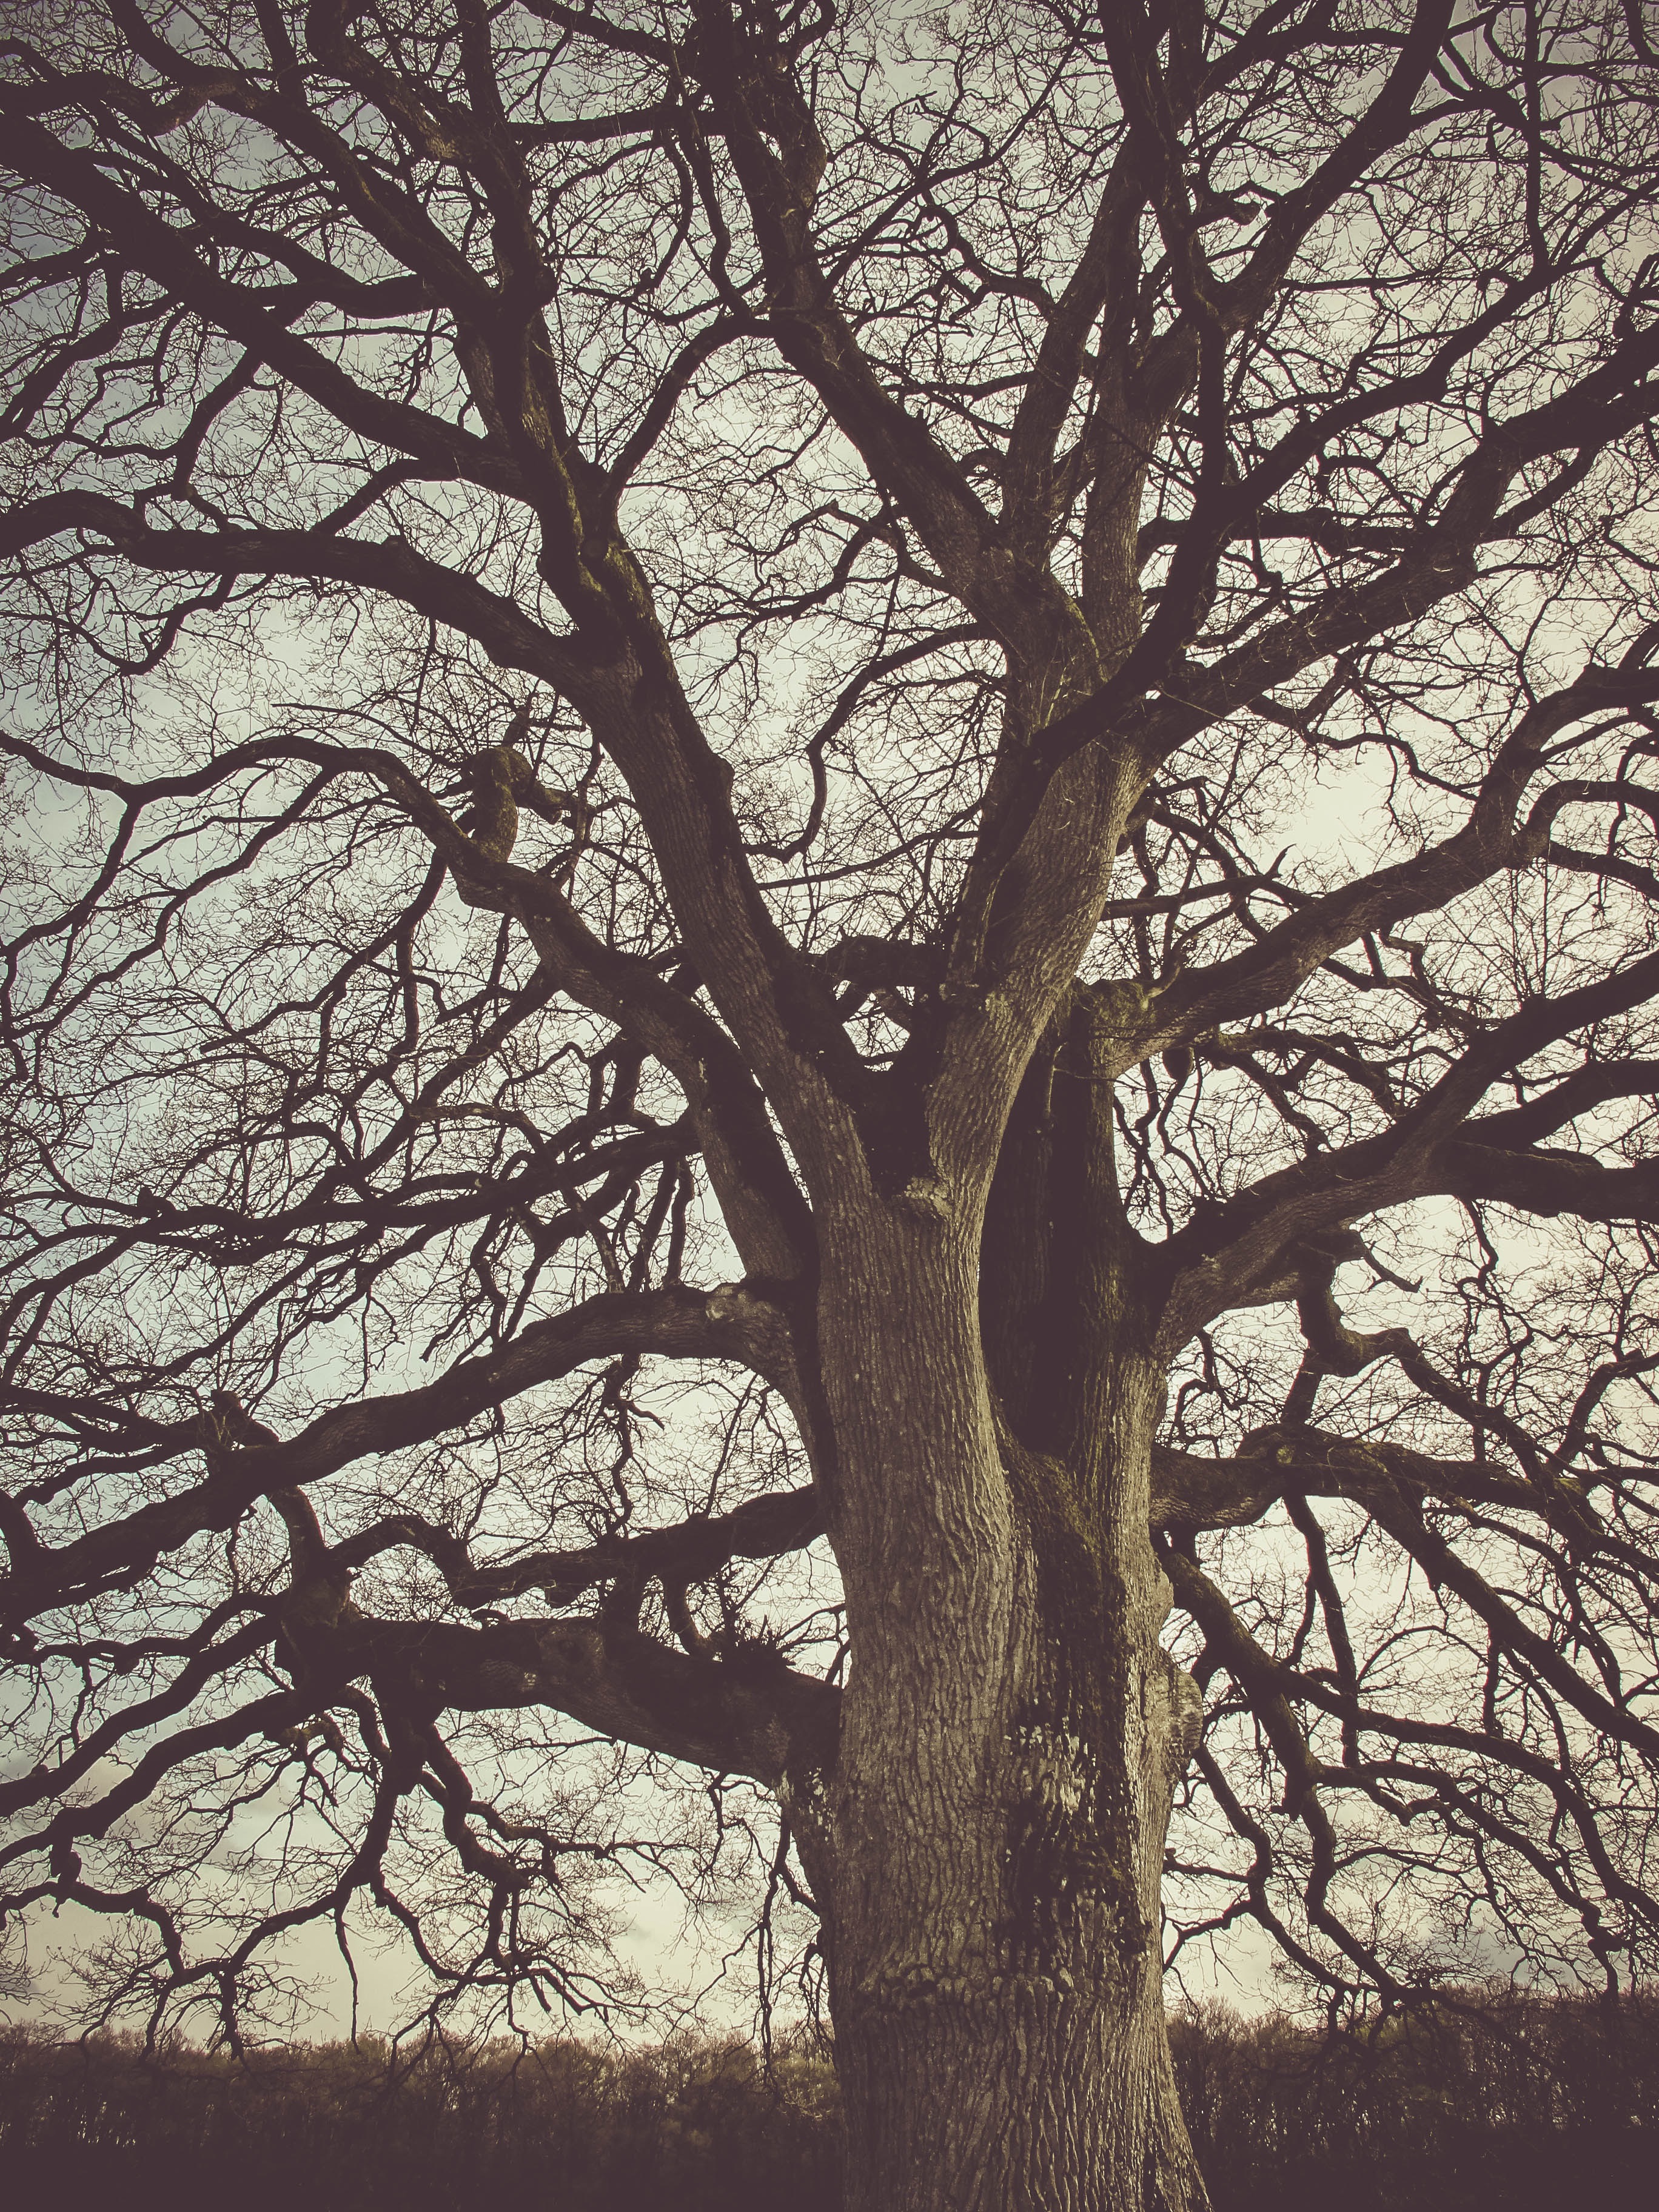
tree, branch, black and white, plant, sunlight, leaf, flower, trunk, monochrome, oak, woodland, monochrome photography, atmospheric phenomenon, plant stem, woody plant